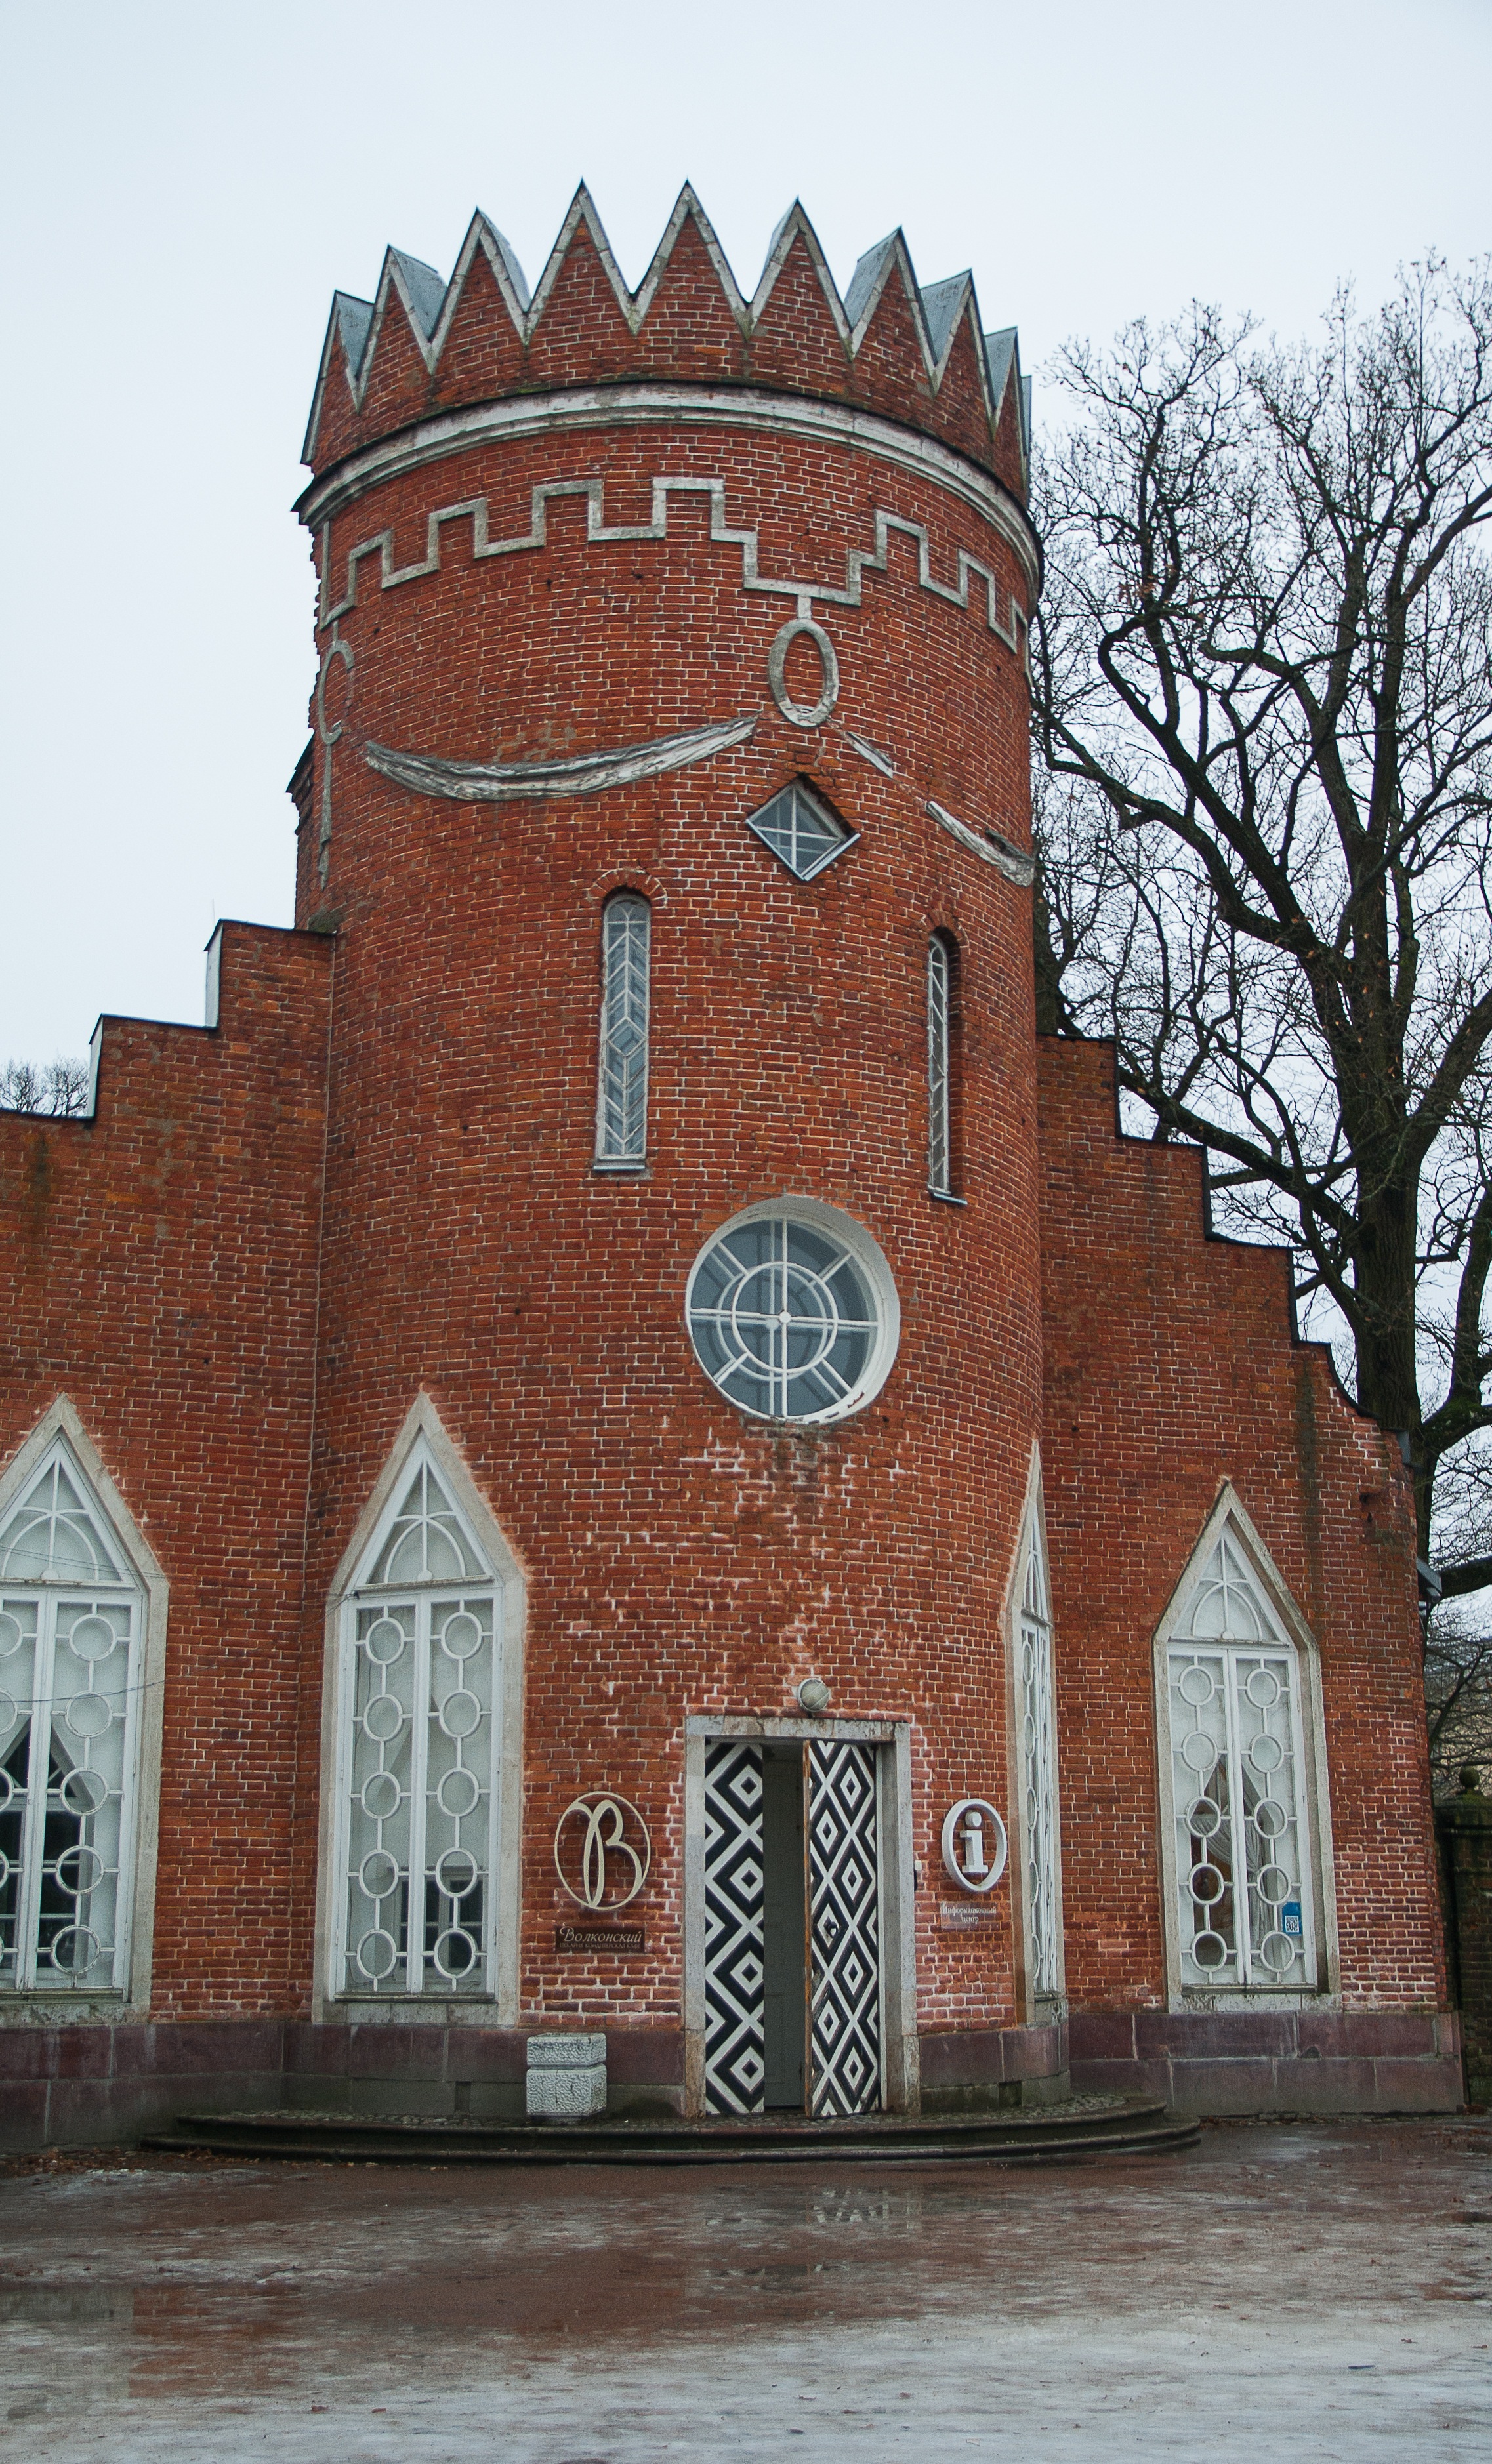
architecture, house, building, tower, facade, church, chapel, place of worship, synagogue, history, russia, saint petersbourg, admiralty, pouchkine